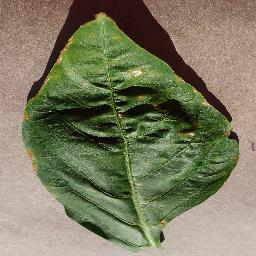
Label: Pepper,_bell___Bacterial_spot